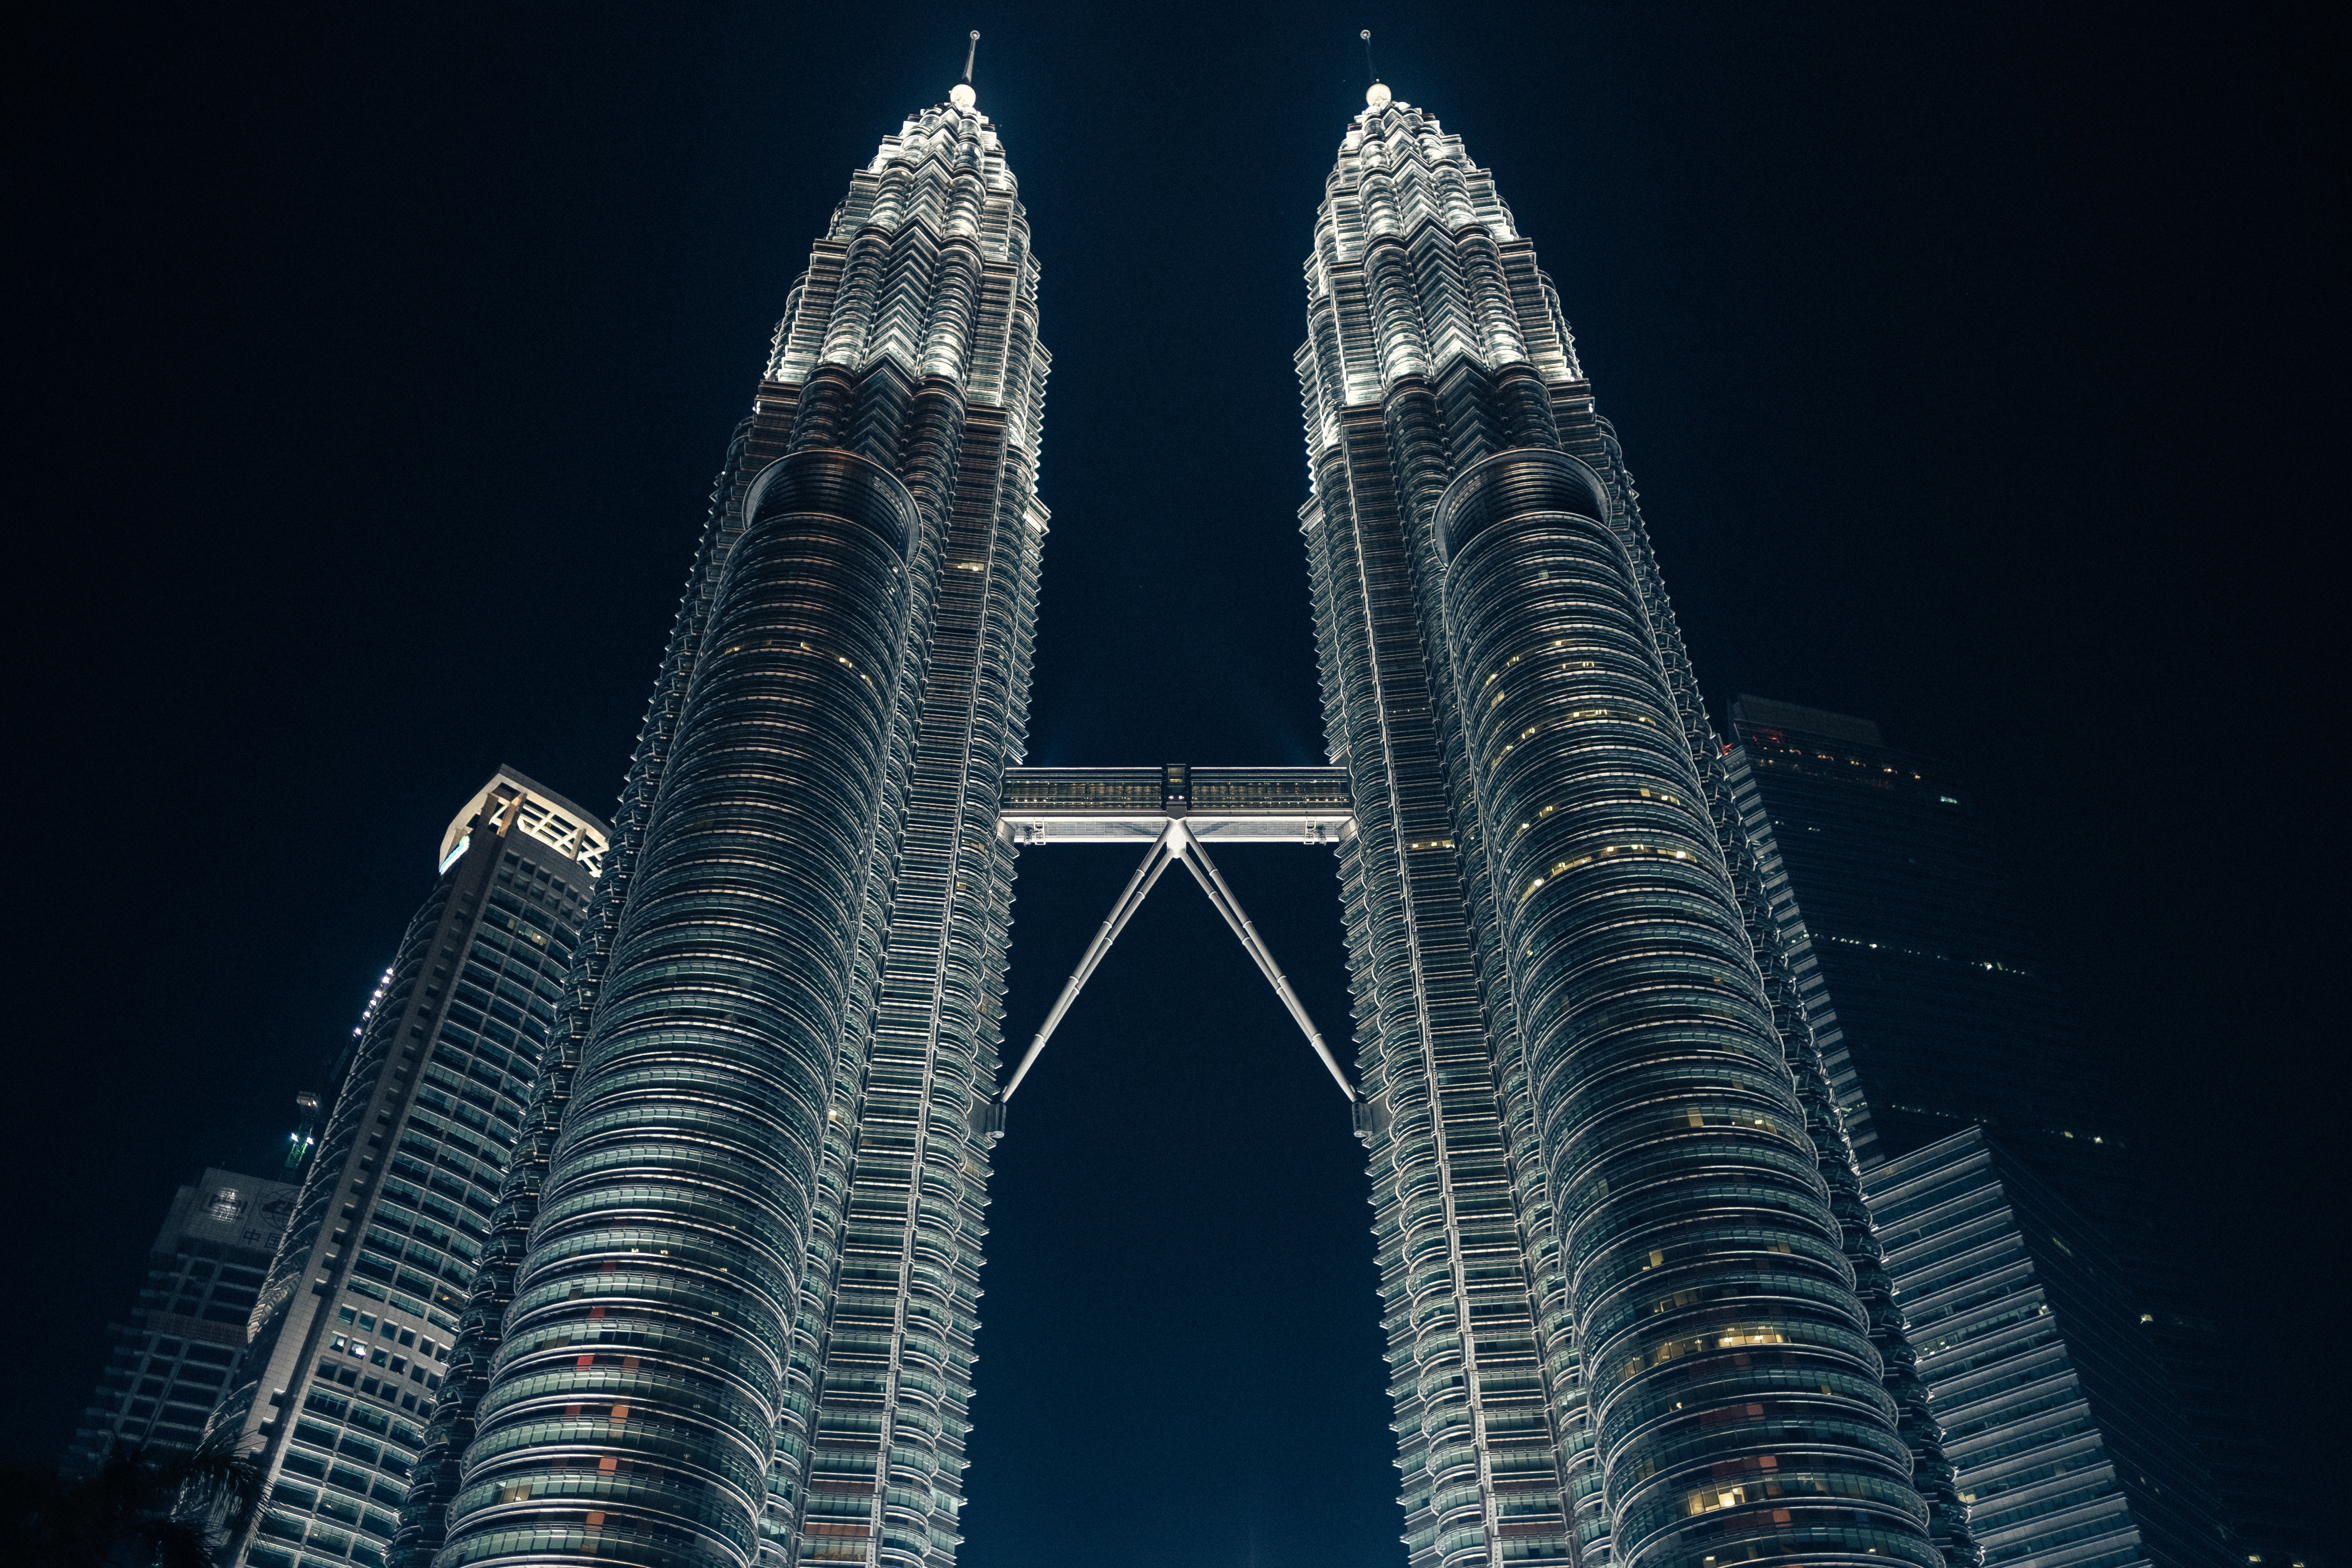
architecture, structure, night, building, skyscraper, cityscape, reflection, tower, landmark, tower block, symmetry, metropolis, metropolitan area